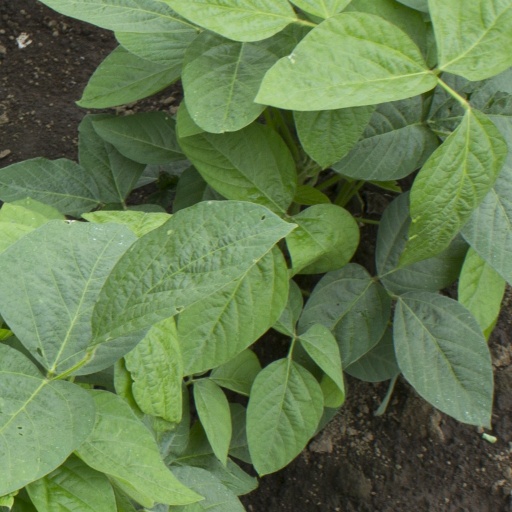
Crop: soybean